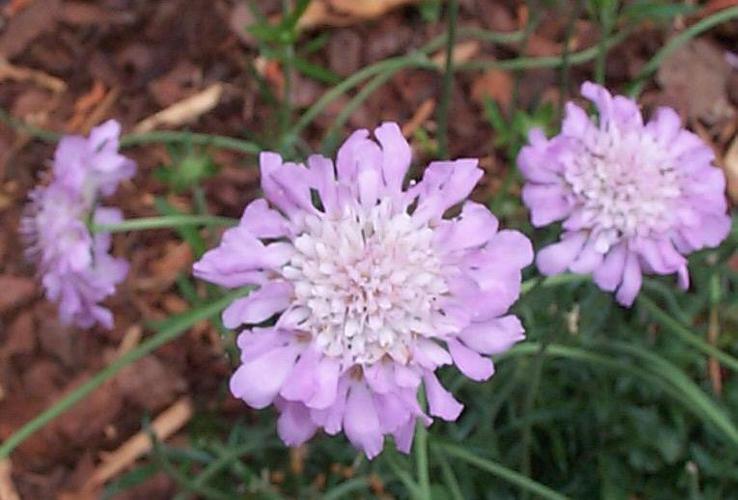
Label: pincushion flower